Bernhard Loos

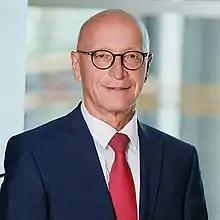

Bernhard Loos (born 30 July 1955) is a German politician of the Christian Social Union in Bavaria (CSU) who has been serving as a member of the Bundestag from the state of Bavaria since 2017.